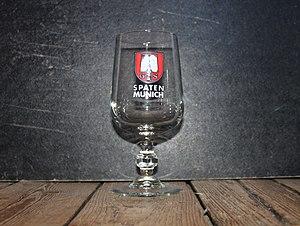
Verre à bière Spaten München
Spaten est une marque de bière et une brasserie de Munich, maintenant possédée par le groupe InBev. Le nom signifie une « bêche » en allemand. Il vient de la famille Spaeth, qui en fut propriétaire au XVIIᵉ siècle. Le symbole est une pelle à malt. Les lettres G et S, de chaque côté de la pelle, sont les initiales des deux premiers maîtres-brasseurs de la dynastie qui, au XIXᵉ siècle, a établi le renom de la marque : Gabriel Sedlmayr père et fils.